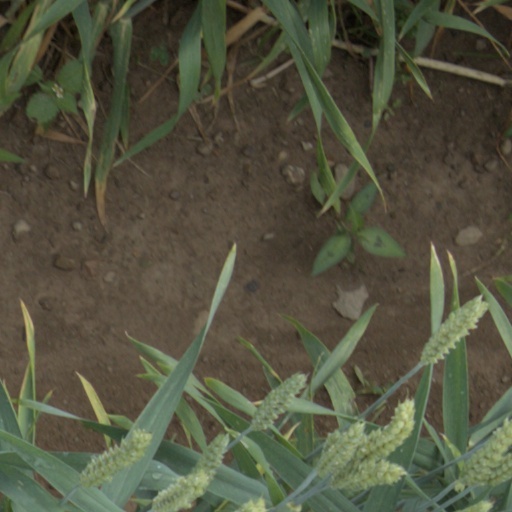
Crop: wheat